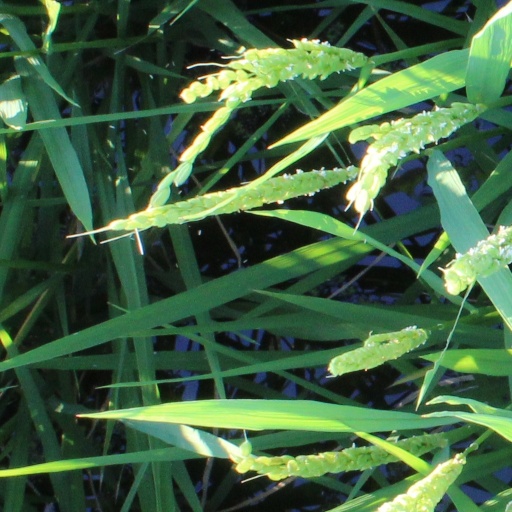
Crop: rice